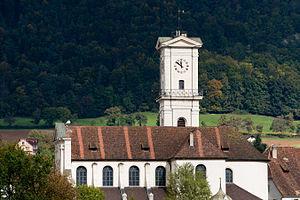
Delémont, est le chef-lieu de la République et Canton du Jura en Suisse, située au centre du quadrilatère formé par les villes proches de Bâle, Bienne, La Chaux-de-Fonds et Belfort. Elle se trouve à 90 km de Berne, 120 km de Zurich et 200 km de Genève. Delémont - avec ses 12 513 habitants le 10 janvier 2015, est desservie par le rail et par l'autoroute A16 « Transjurane ».